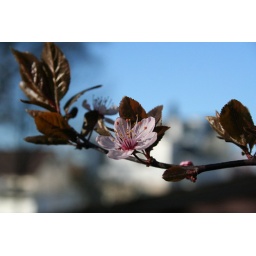
This is some kind of fruit tree in 'my' backyard.